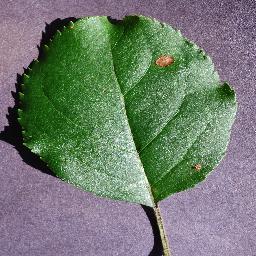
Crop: apple
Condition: black_rot